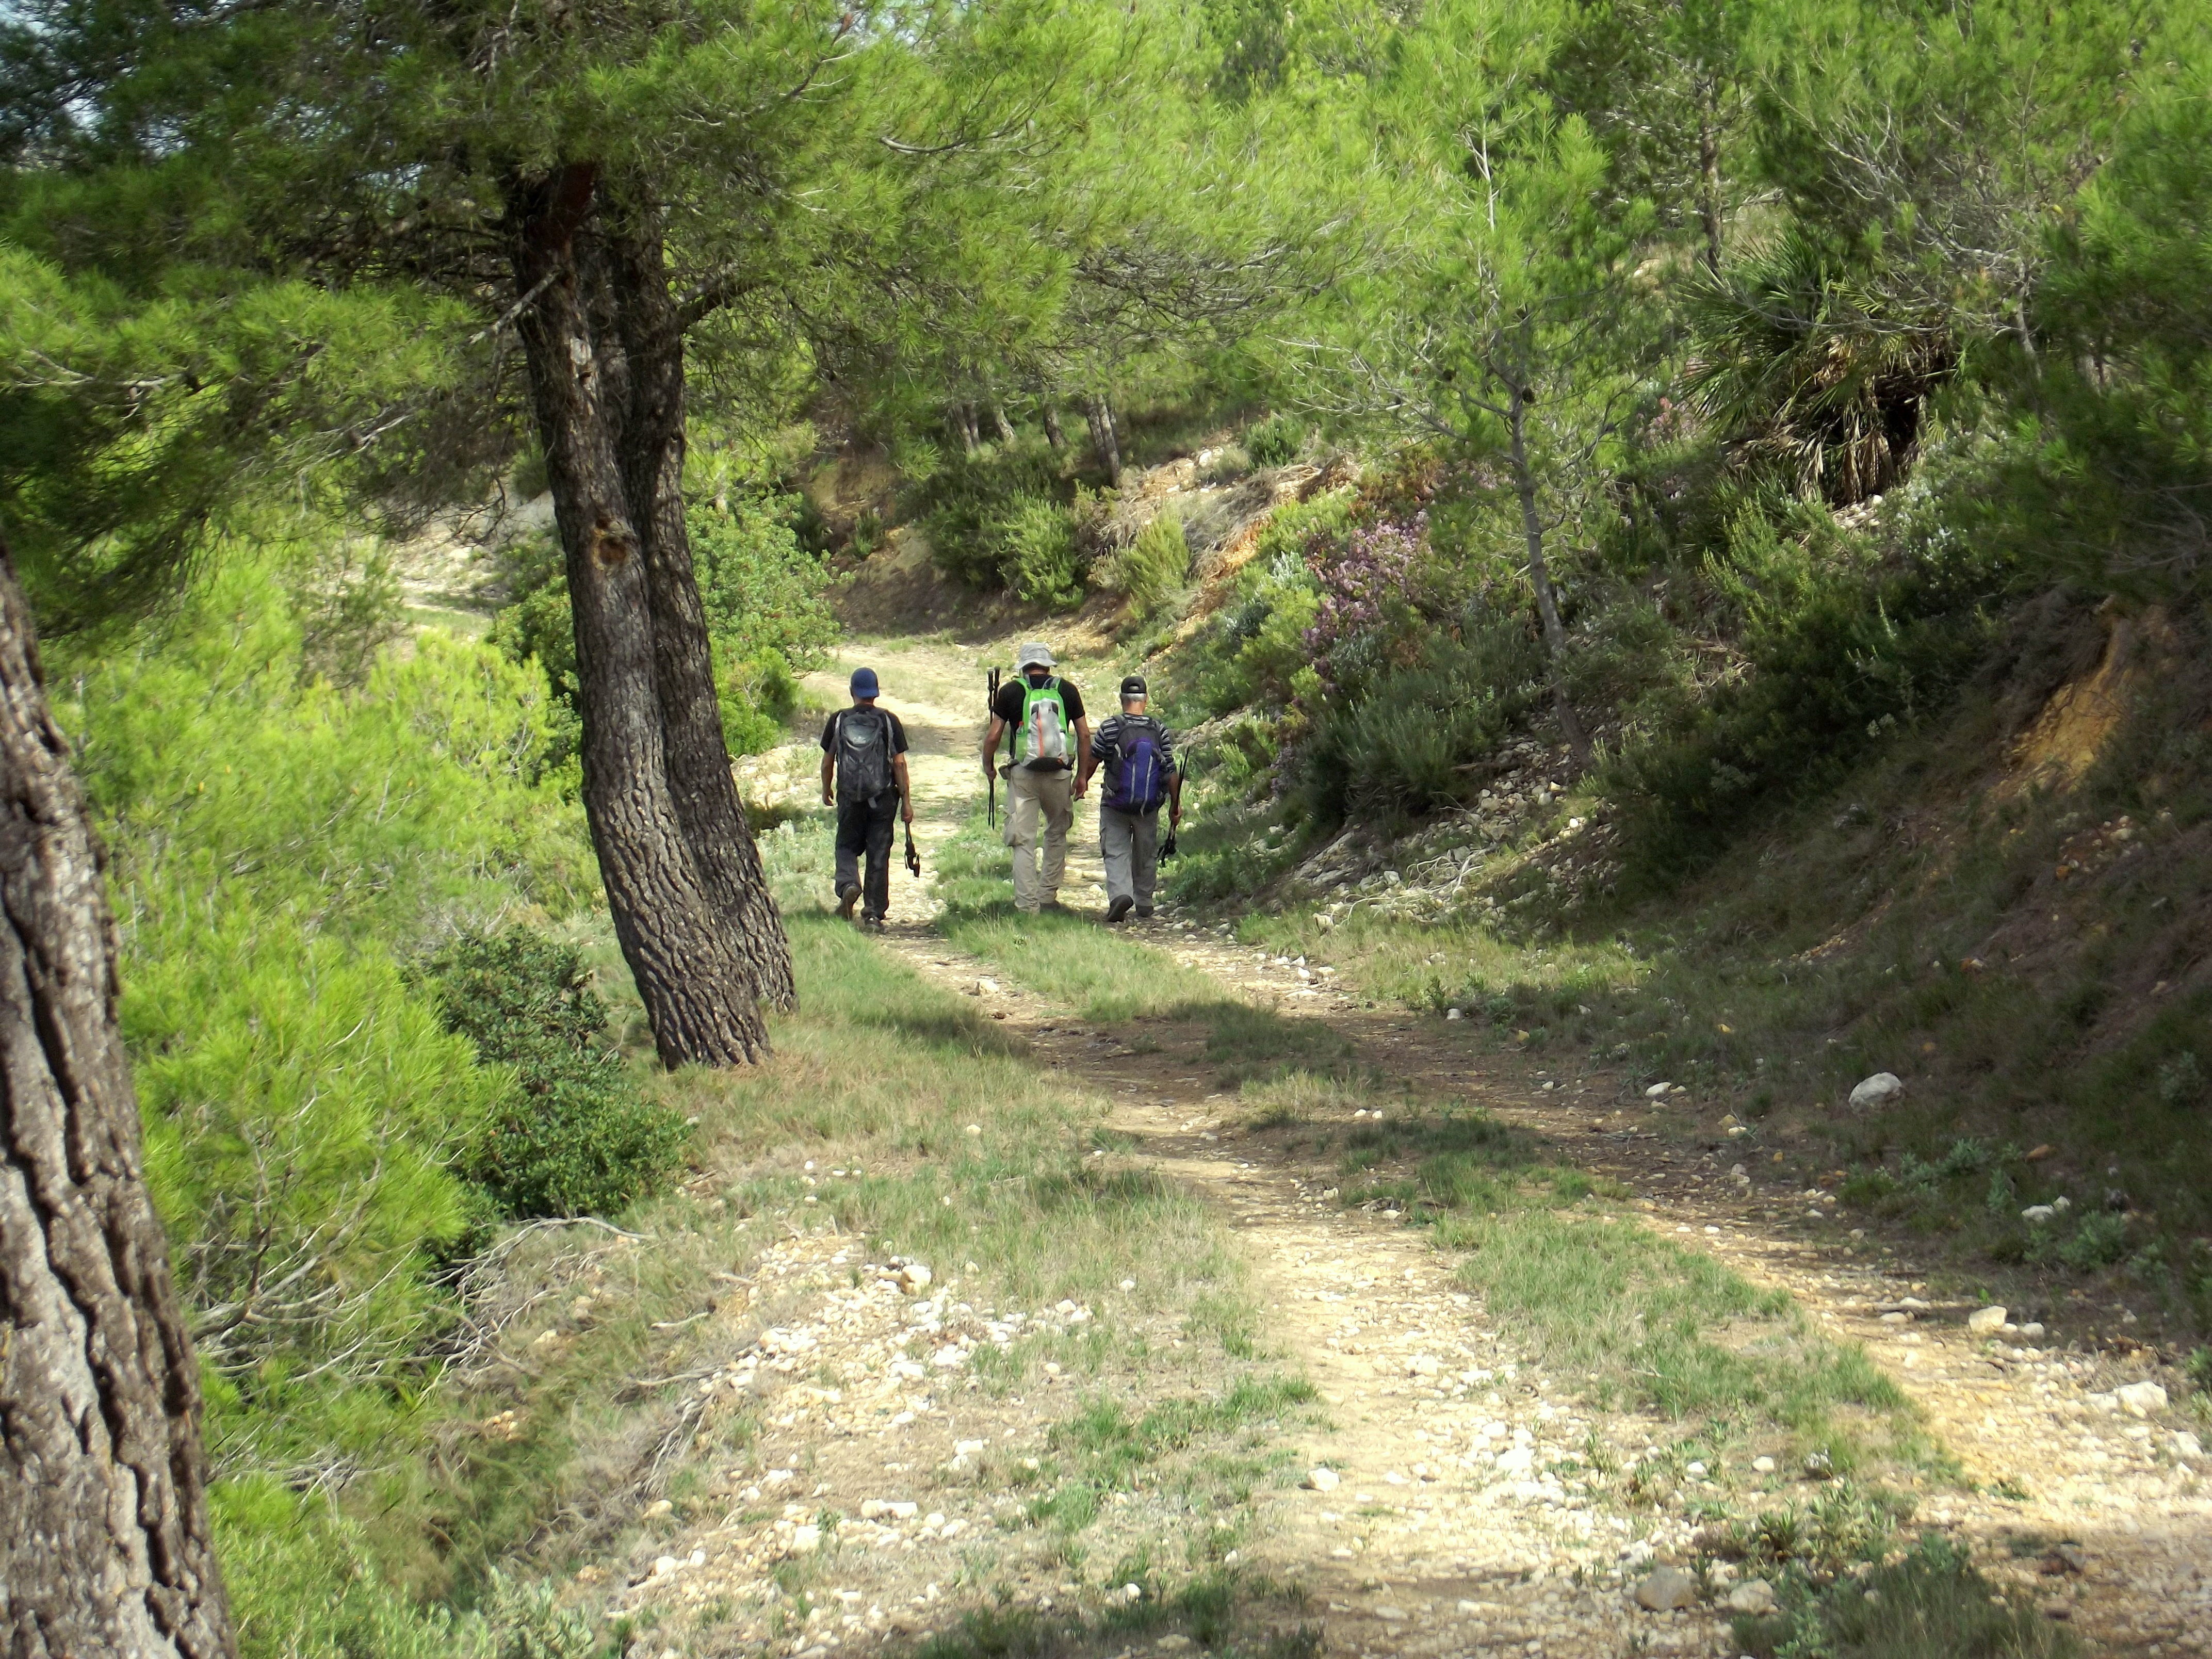
path, outdoor, wilderness, walking, mountain, people, track, hiking, trail, adventure, hike, ridge, mountain bike, ravine, woodland, ecosystem, hiking trail, mountain biking